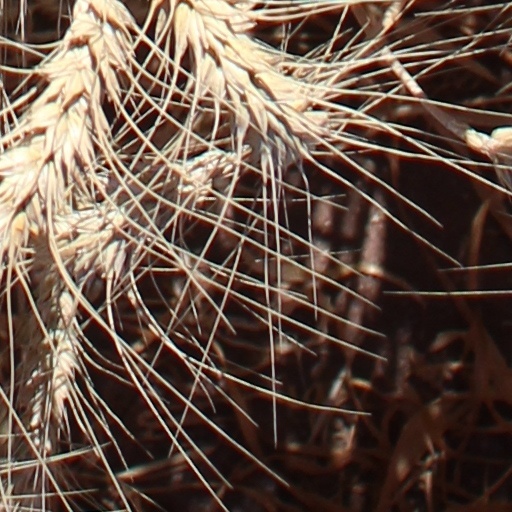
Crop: wheat